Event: Nepal Earthquake
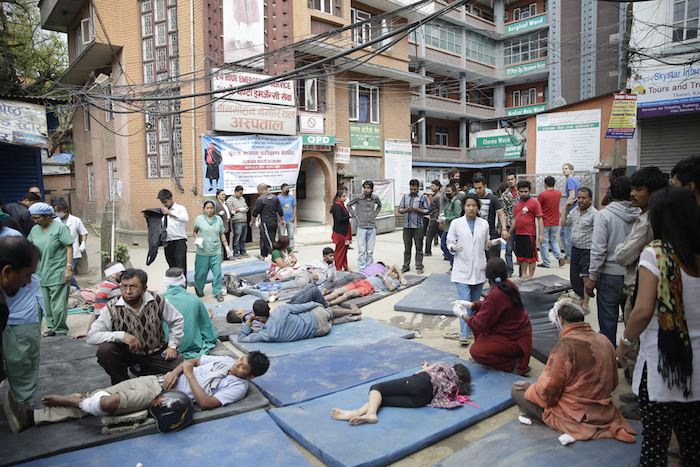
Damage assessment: no_damage